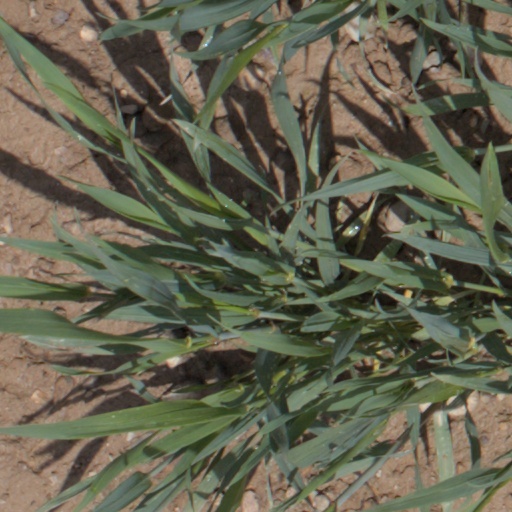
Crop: wheat